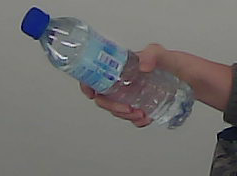
Product: nestle_water